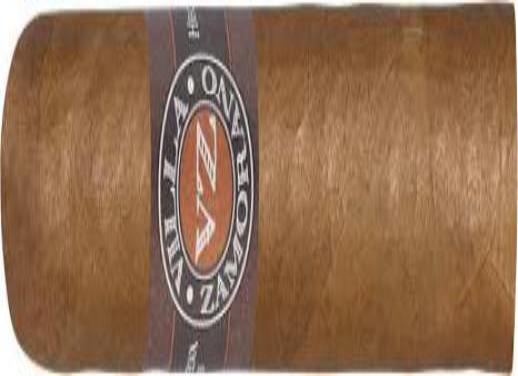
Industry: Necessities